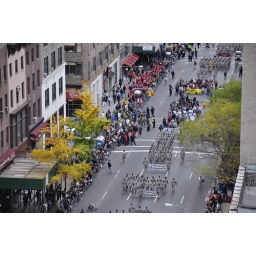
from office window above Fifth Avenue